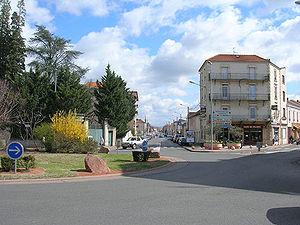
Roanne est une commune française située dans le département de la Loire, en région Auvergne-Rhône-Alpes.